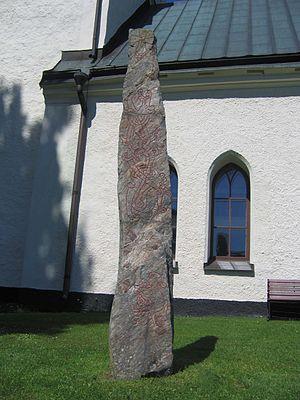
Les Pierres de Sigurd forment un groupe de sept ou huit pierres runiques et d'une pierre peinte qui représentent des images de la légende de Sigurd, le tueur de dragon. Elles ont été faites au cours de l'ère viking et constituent les premières représentations nordiques au sujet de la Chanson des Nibelungen et des légendes de Sigurd dans l'Edda poétique, l'Edda en prose et de la Völsunga saga.